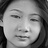
Emotion: neutral